Sandown Park Racecourse

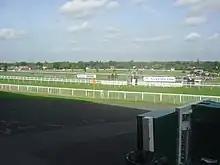
The Winning Line

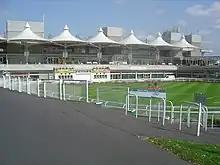
The Parade Ring

Sandown Park is a horse racing course and leisure venue in Esher, Surrey, England, located in the outer suburbs of London. It hosts 5 Grade One National Hunt races and one Group 1 flat race, the Eclipse Stakes. It regularly has horse racing during afternoons, evenings and on weekends, and also hosts many non-racing events such as trade shows, wedding fairs, toy fairs, car shows and auctions, property shows, concerts, and even some private events. It was requisitioned by the War Department from 1940–1945 for World War II.